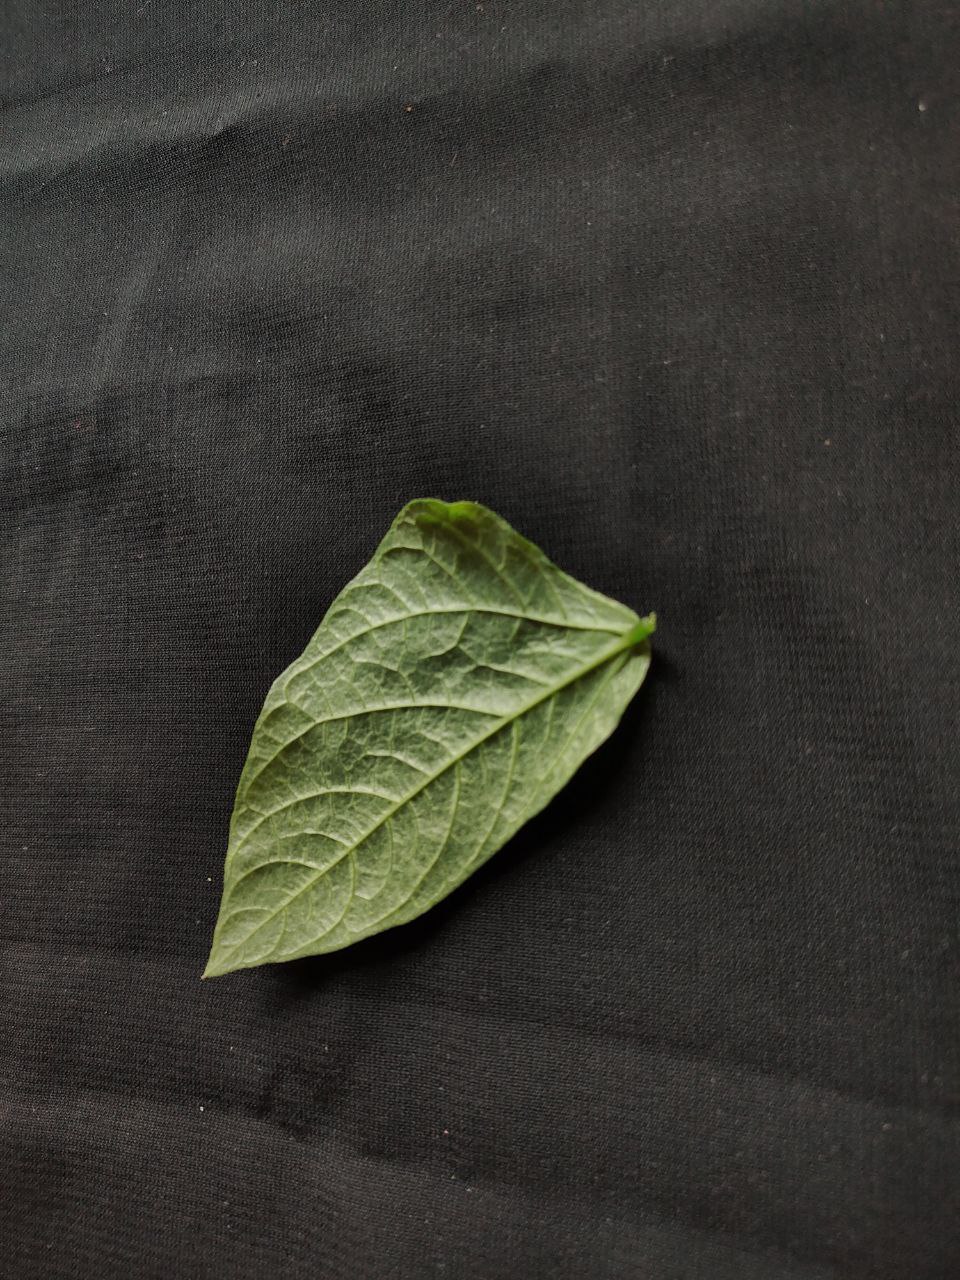
Crop: cowpea
Leaf condition: Mosaic Virus